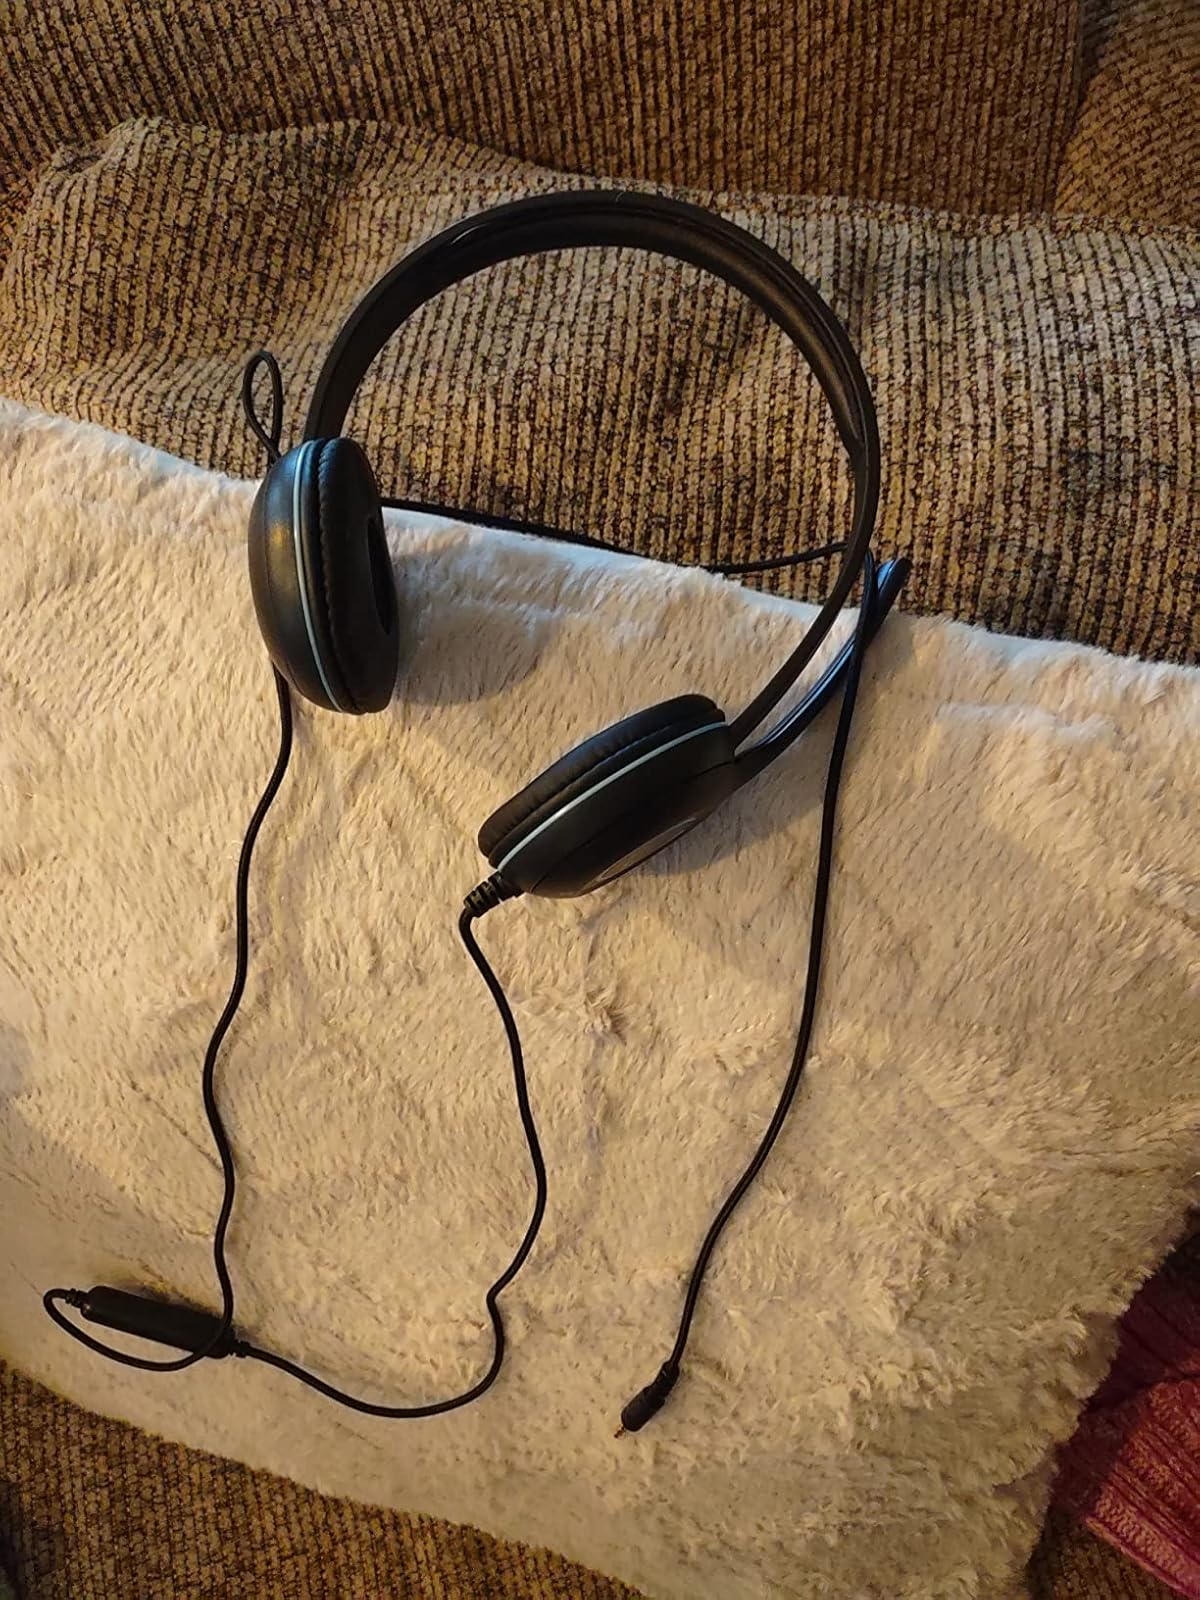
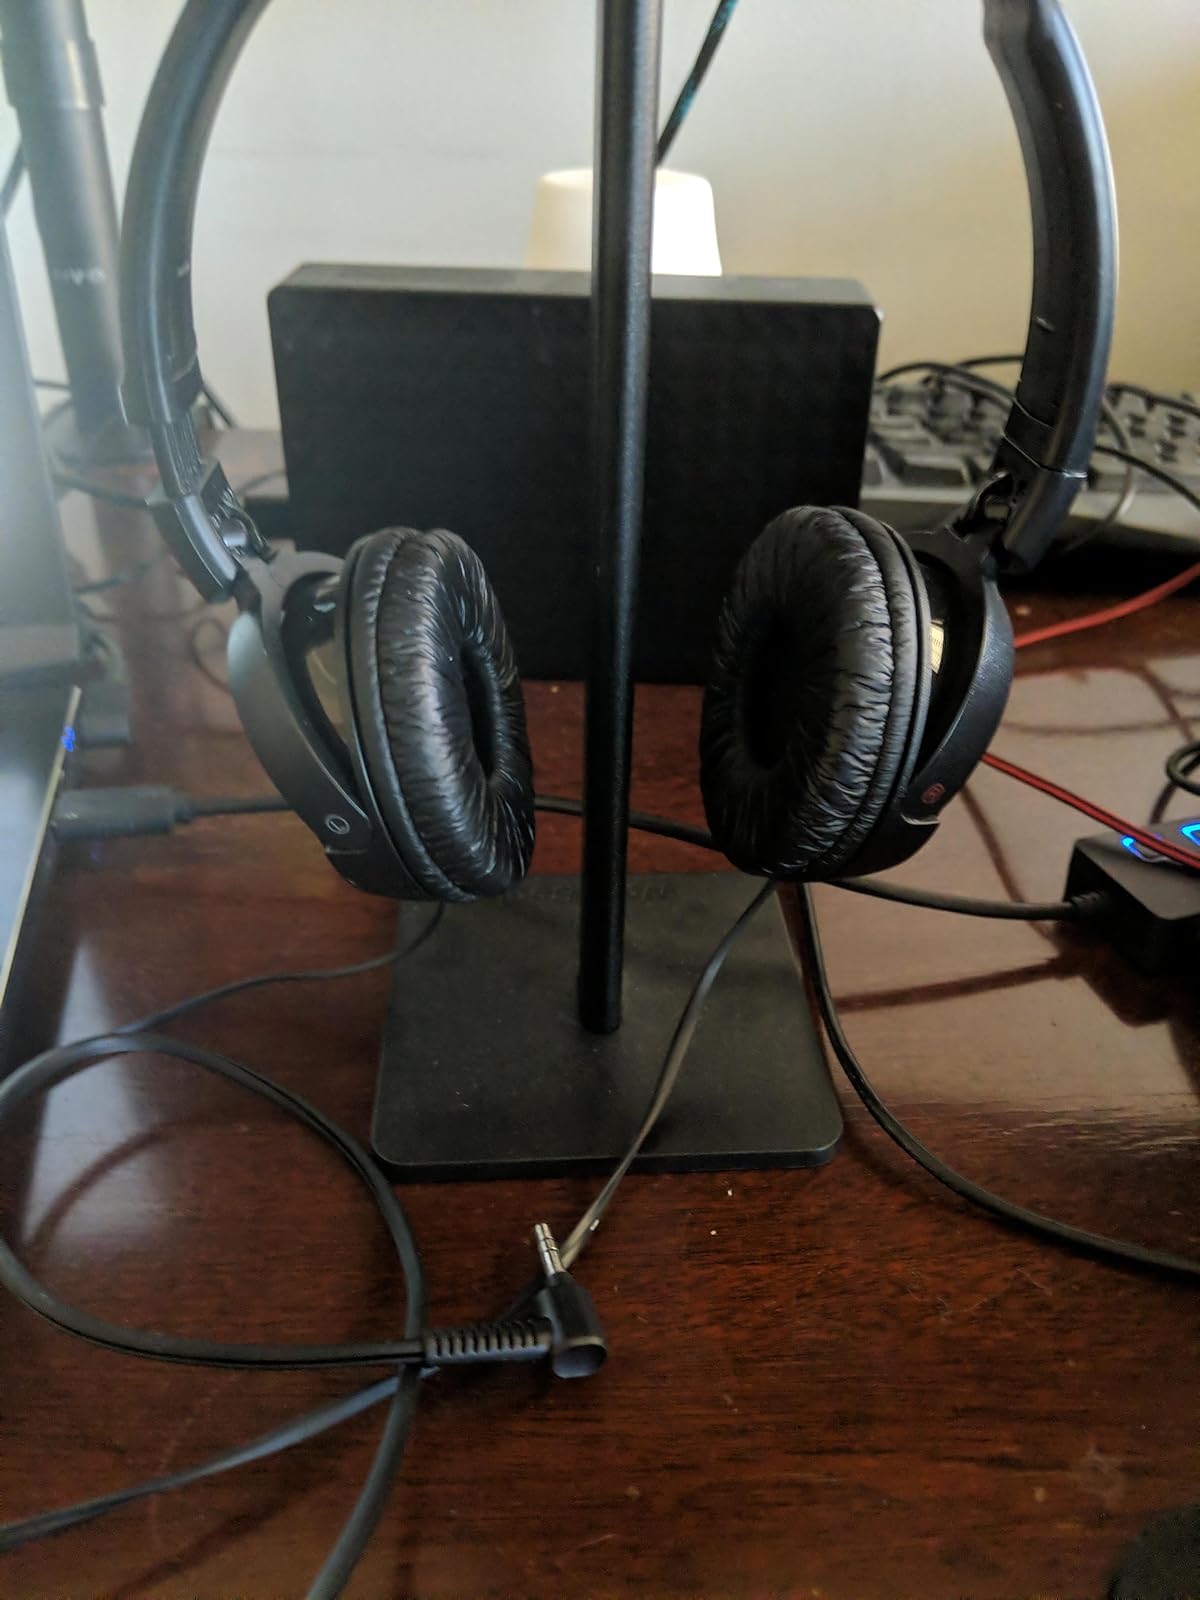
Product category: headphones
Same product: no